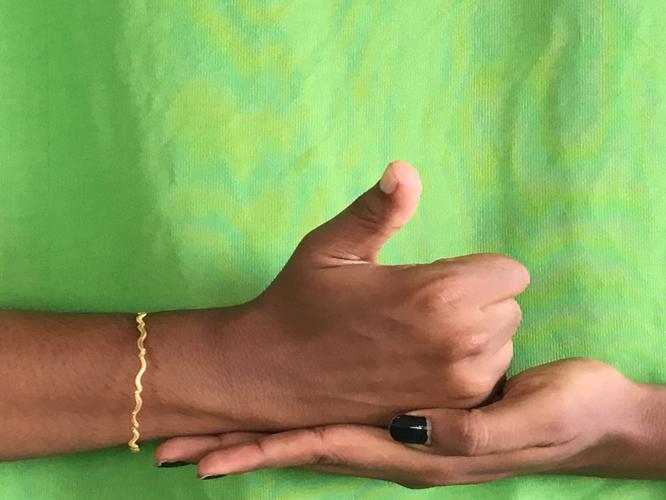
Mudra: Shivalinga
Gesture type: double_hand